Agoney

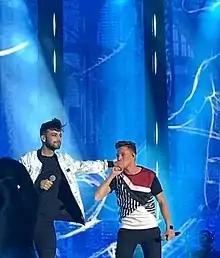
Agoney in Concert in Valencia with his partner Raoul Vázquez singing "Manos Vacías"

In 2017 Agoney appeared at the casting of "Operación Triunfo 2017", a reality talent show that is the original Spanish version of the "Star Academy" franchise. Agoney was chosen as one of the 16 participants of the talent show. He was eliminated in gala 12 after a very close vote against fellow contestant Ana Guerra who won with 50.3% of the two million votes. Once finished in the contest, Agoney was part of the Spanish "Operación Triunfo" tour, performing in such notable venues as the Palau Sant Jordi in Barcelona, the Olympic Stadium in La Cartuja in Seville, the Bizkaia Arena in Bilbao, and the Santiago Bernabéu Stadium in Madrid.